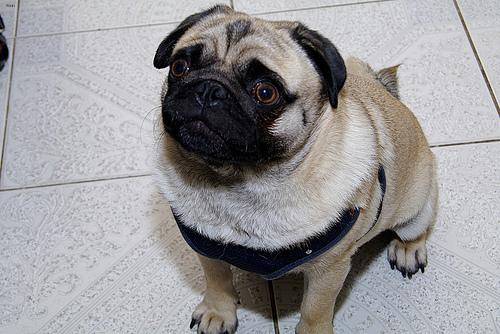
Breed: pug